46th Karlovy Vary International Film Festival

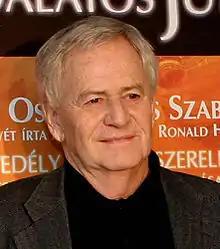
István Szabó, Grand Jury President

The 46th Karlovy Vary International Film Festival took place from 1 to 9 July 2011. The Crystal Globe was won by "Restoration", an Israeli drama film directed by Yossi Madmoni. The second prize, the Special Jury Prize was won by "Gypsy", a Slovakian drama film directed by Martin Šulík. Hungarian film director, screenwriter, and opera director István Szabó was the Grand Jury President of the festival.